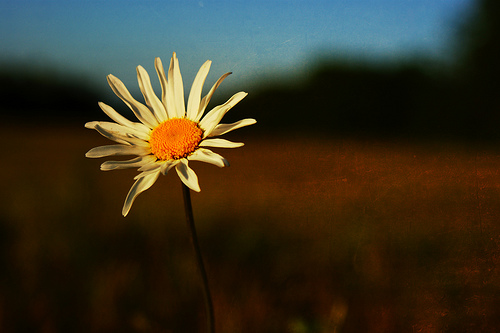
Flower: daisy